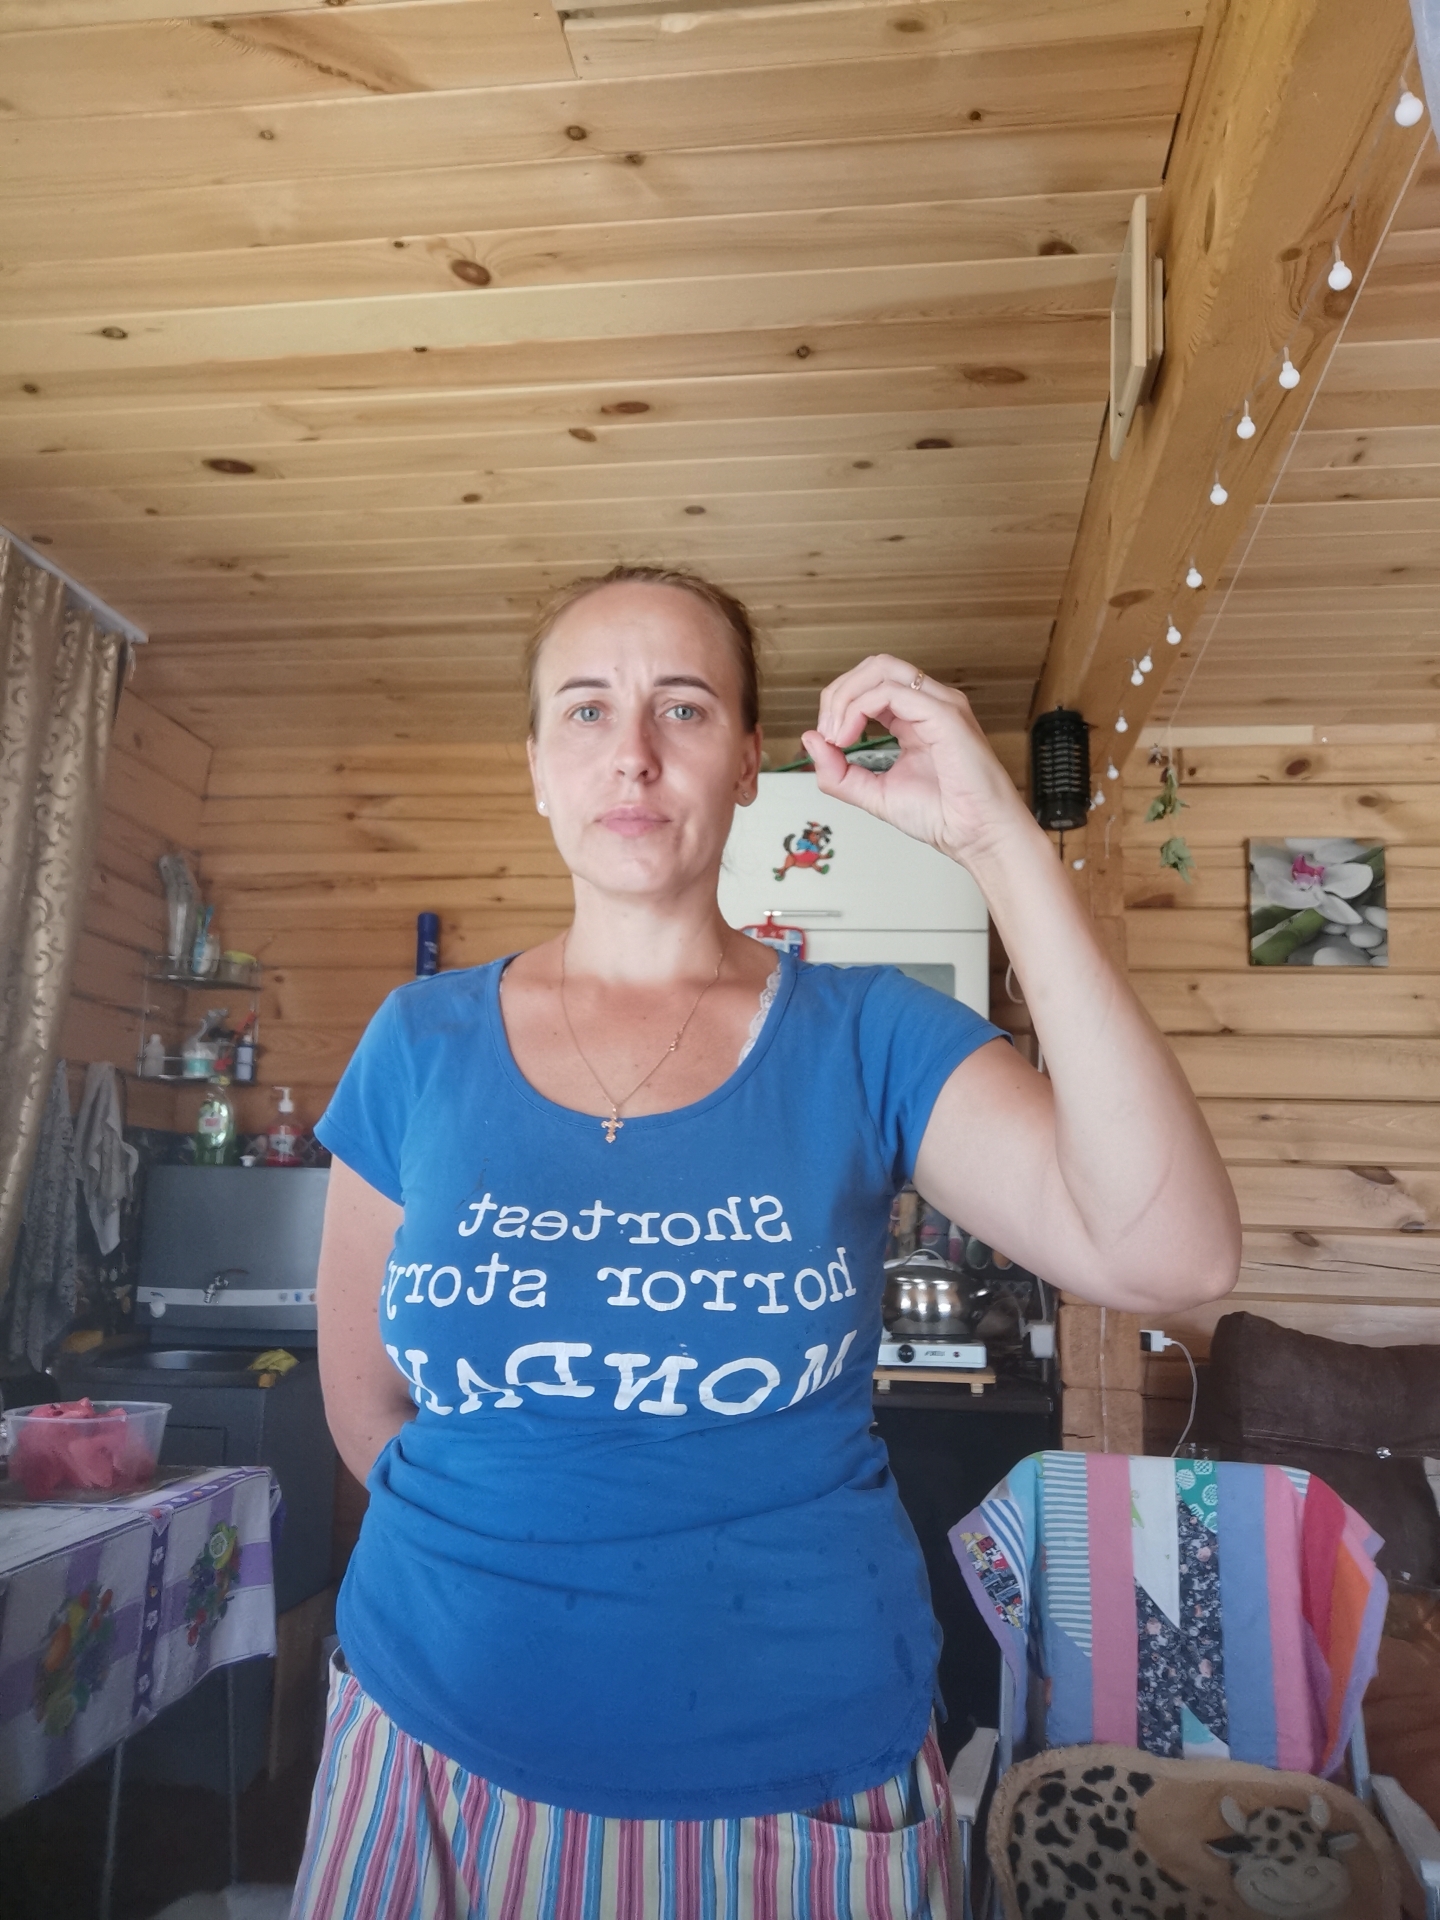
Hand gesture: grip